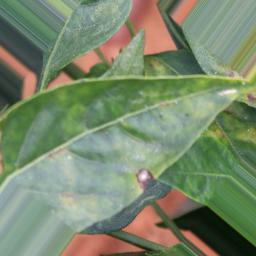
Label: cercospora